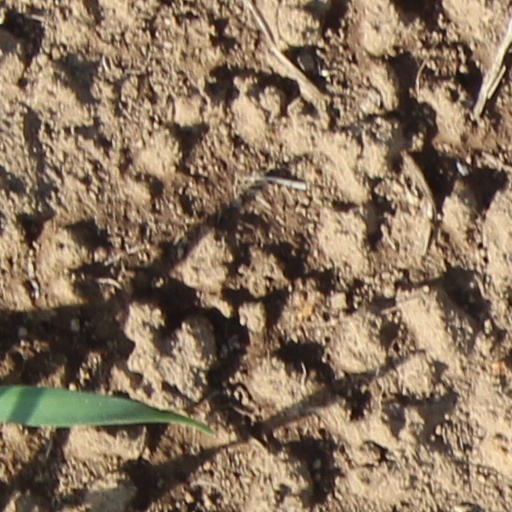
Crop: wheat